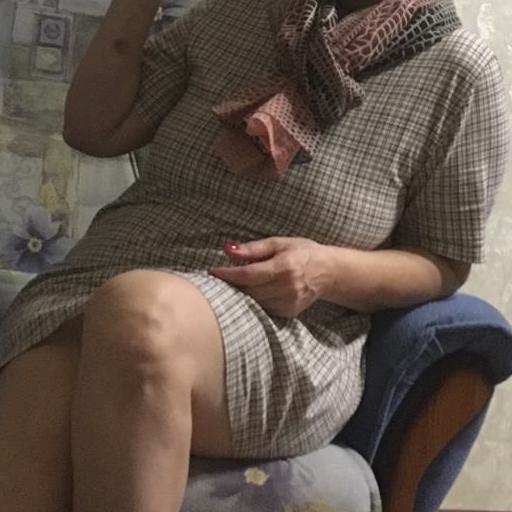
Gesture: no_gesture